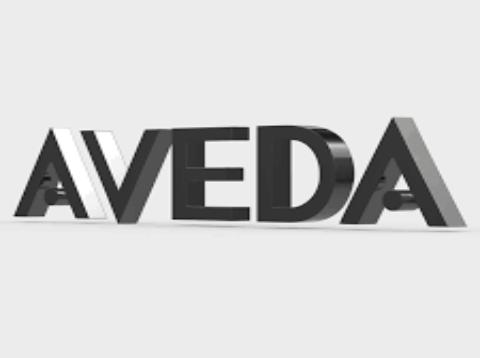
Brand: Aveda
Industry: Necessities